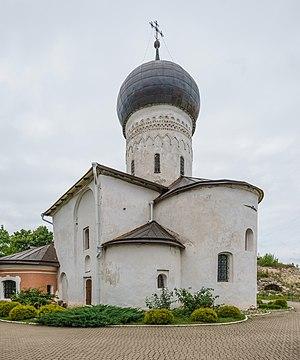
Le monastère Snetogorski ou monastère de Snetogorski de la Nativité-de-la-Vierge, est un monastère pour femmes situé à Pskov. Il s'agit d'un des plus anciens monastères de Pskov encore existants et dont les chroniques mentionnent la présence pour la première fois à la fin du XIIIᵉ siècle, le 4 mars 1299. À l'origine, il s'agissait d'un monastère pour hommes.
L' église de la Nativité-de-la-Vierge du monastère de Snetogorski est le catholicon du monastère de Snetogorski. Elle est construite en 1311, sur le modèle de l'église de la Transfiguration-du-Sauveur du monastère de la Miroja à quelques kilomètres au nord de Pskov. L'église est peinte à fresque en 1313. Ces fresques subsistent, mais pas entièrement. C'est, à ce jour, le seul édifice de ce genre de la première moitié du XIVᵉ siècle qui subsiste et reste un exemple frappant de l'école artistique des fresques de Pskov.